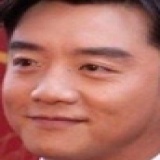
diễn viên Trịnh Khải